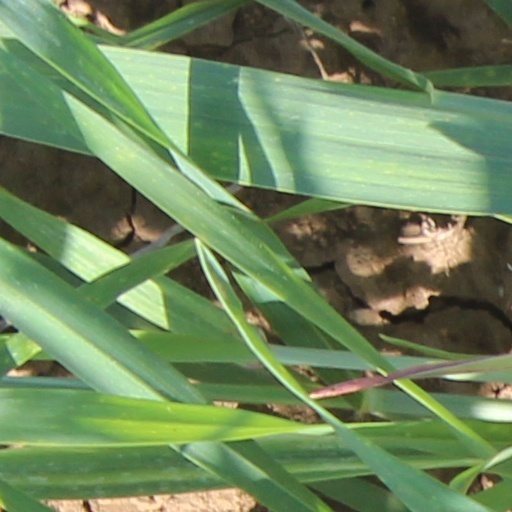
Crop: wheat